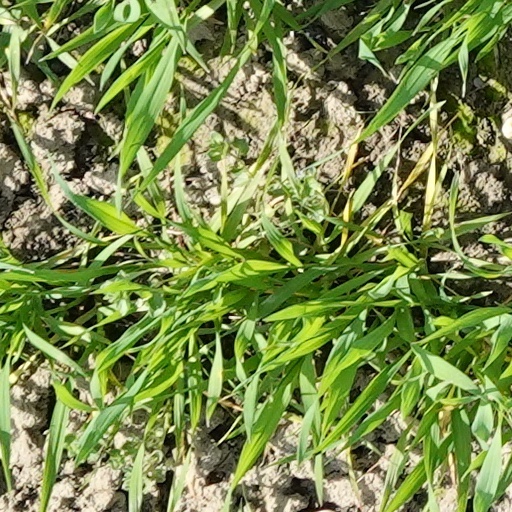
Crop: wheat